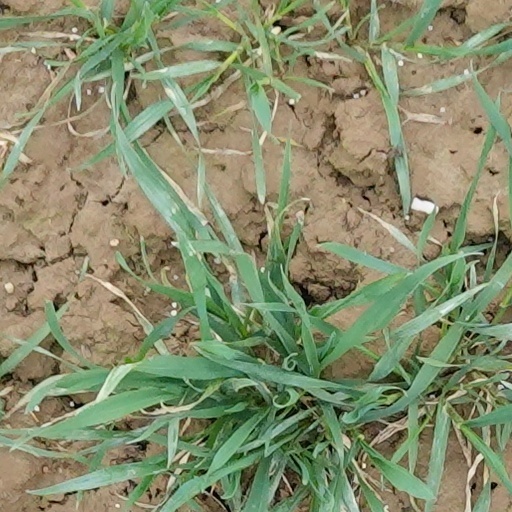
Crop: wheat